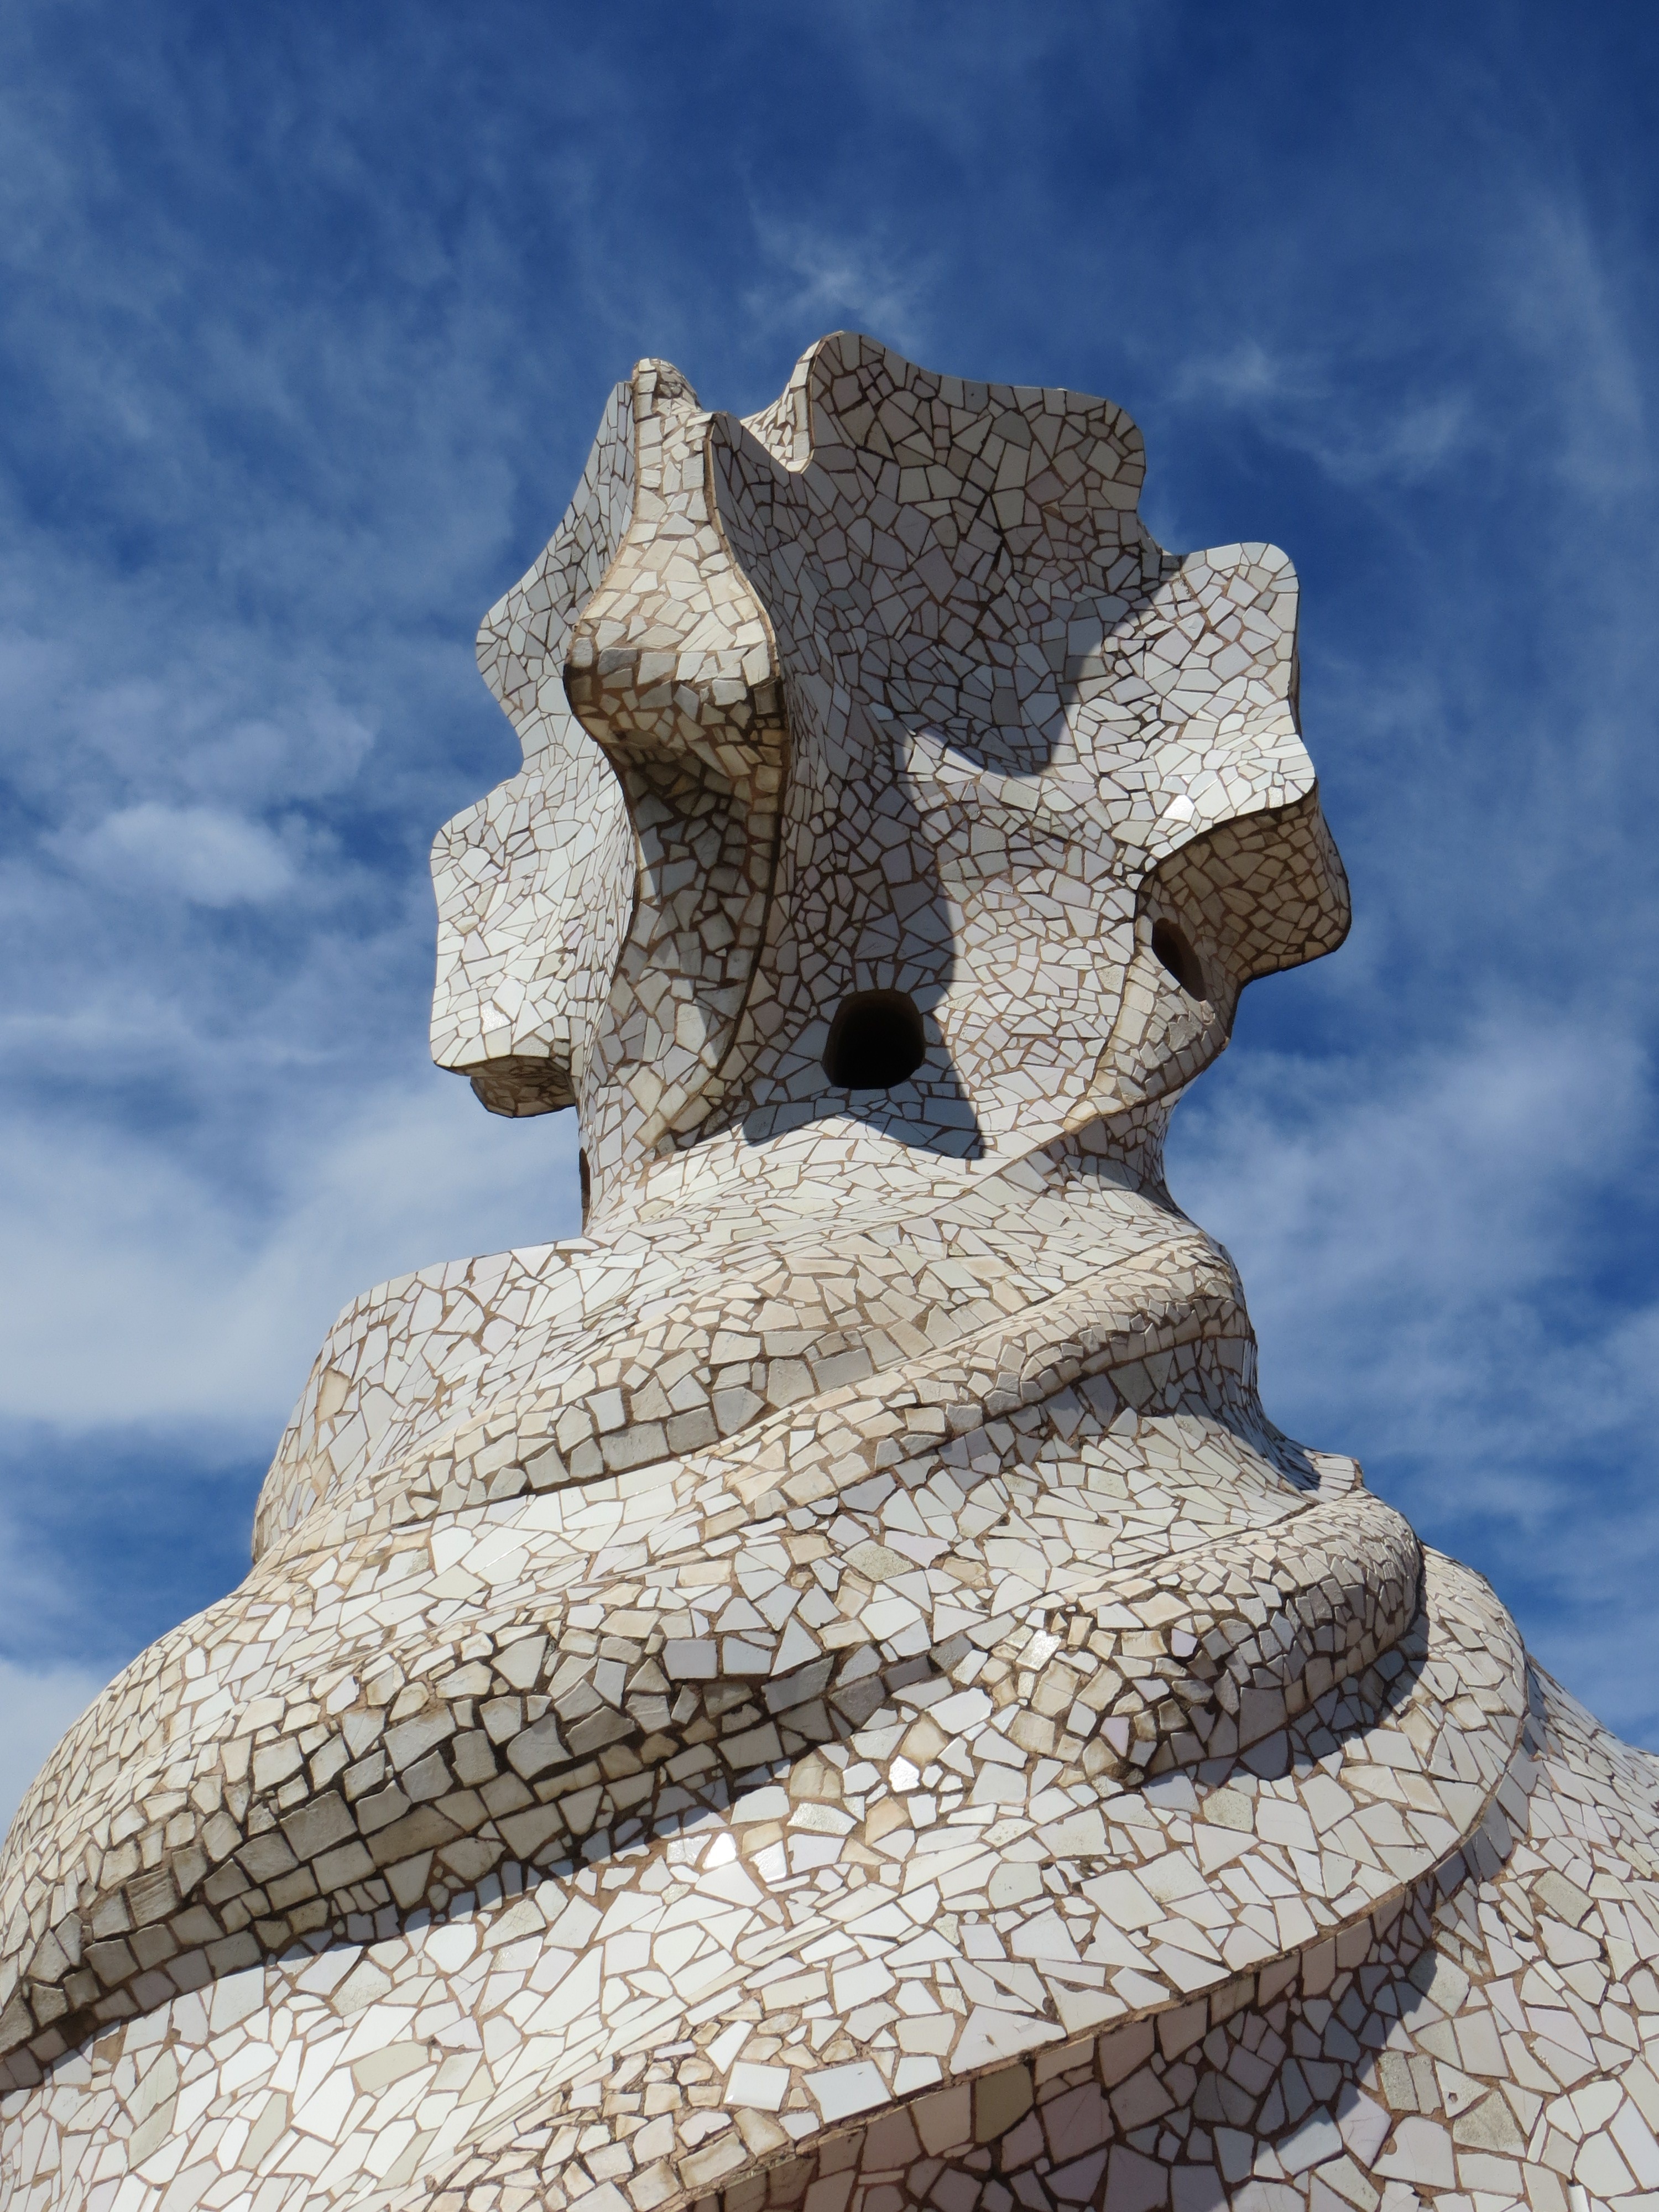
sand, rock, building, monument, statue, artistic, barcelona, material, sculpture, art, spain, temple, ruins, catalonia, gaudi, carving, guell, monolith, mil, stone carving, ancient history, casa mila